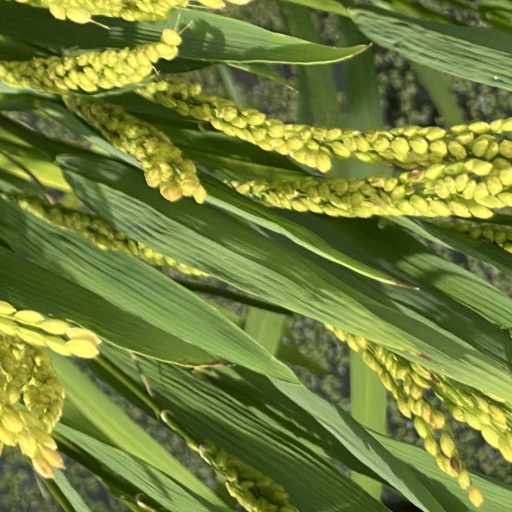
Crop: rice